Ballast Point (New South Wales)

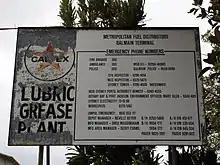
Original Ballast Point sign from the former Caltex site

Ballast Point was sold by Parbury to Cooper (NSW Controller of Customs and later Superintendent of Distilleries) and McLean in 1840 but a default in the mortgage saw the land transfer to James Tod Goodsir in February 1841 for A£700. Only seven months later, Ballast Point was sold to Andrew Blowers Smith and Henry Smith for A£500. The land was advertised for sale in 1842 but severe colonial depression forced withdrawal of the sale.